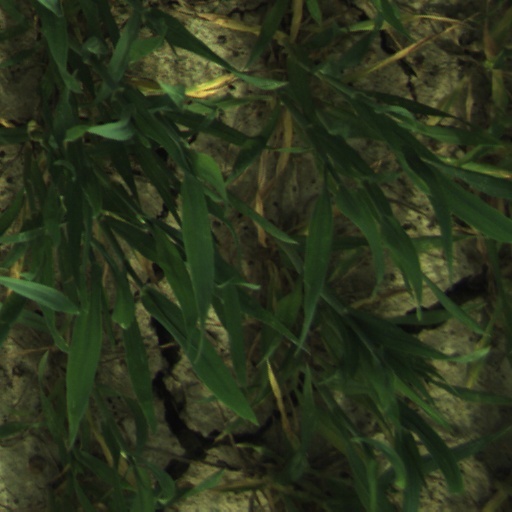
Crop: wheat